Hertford Regional College

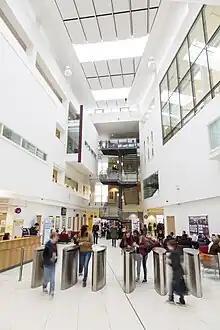
Hertford Regional College - Broxbourne Campus Atrium Area

Hertford Regional College (HRC) was formed from the merger of Ware College and East Herts College in 1991. Today, the College is based at two sites in Hertfordshire at Turnford and at Ware.